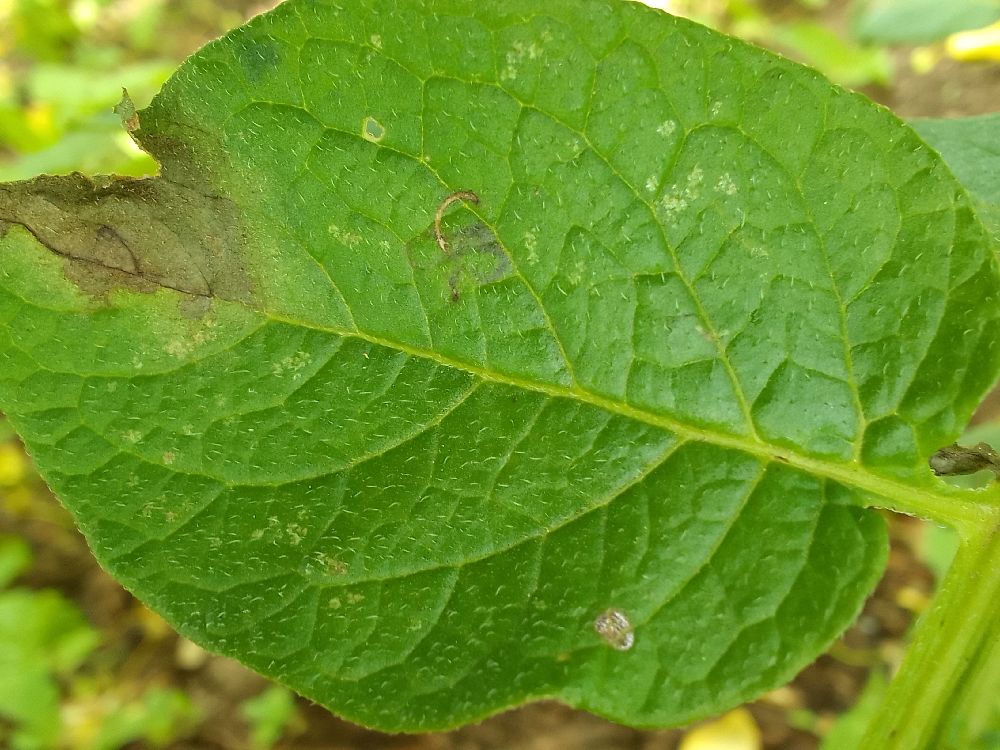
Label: Late blight